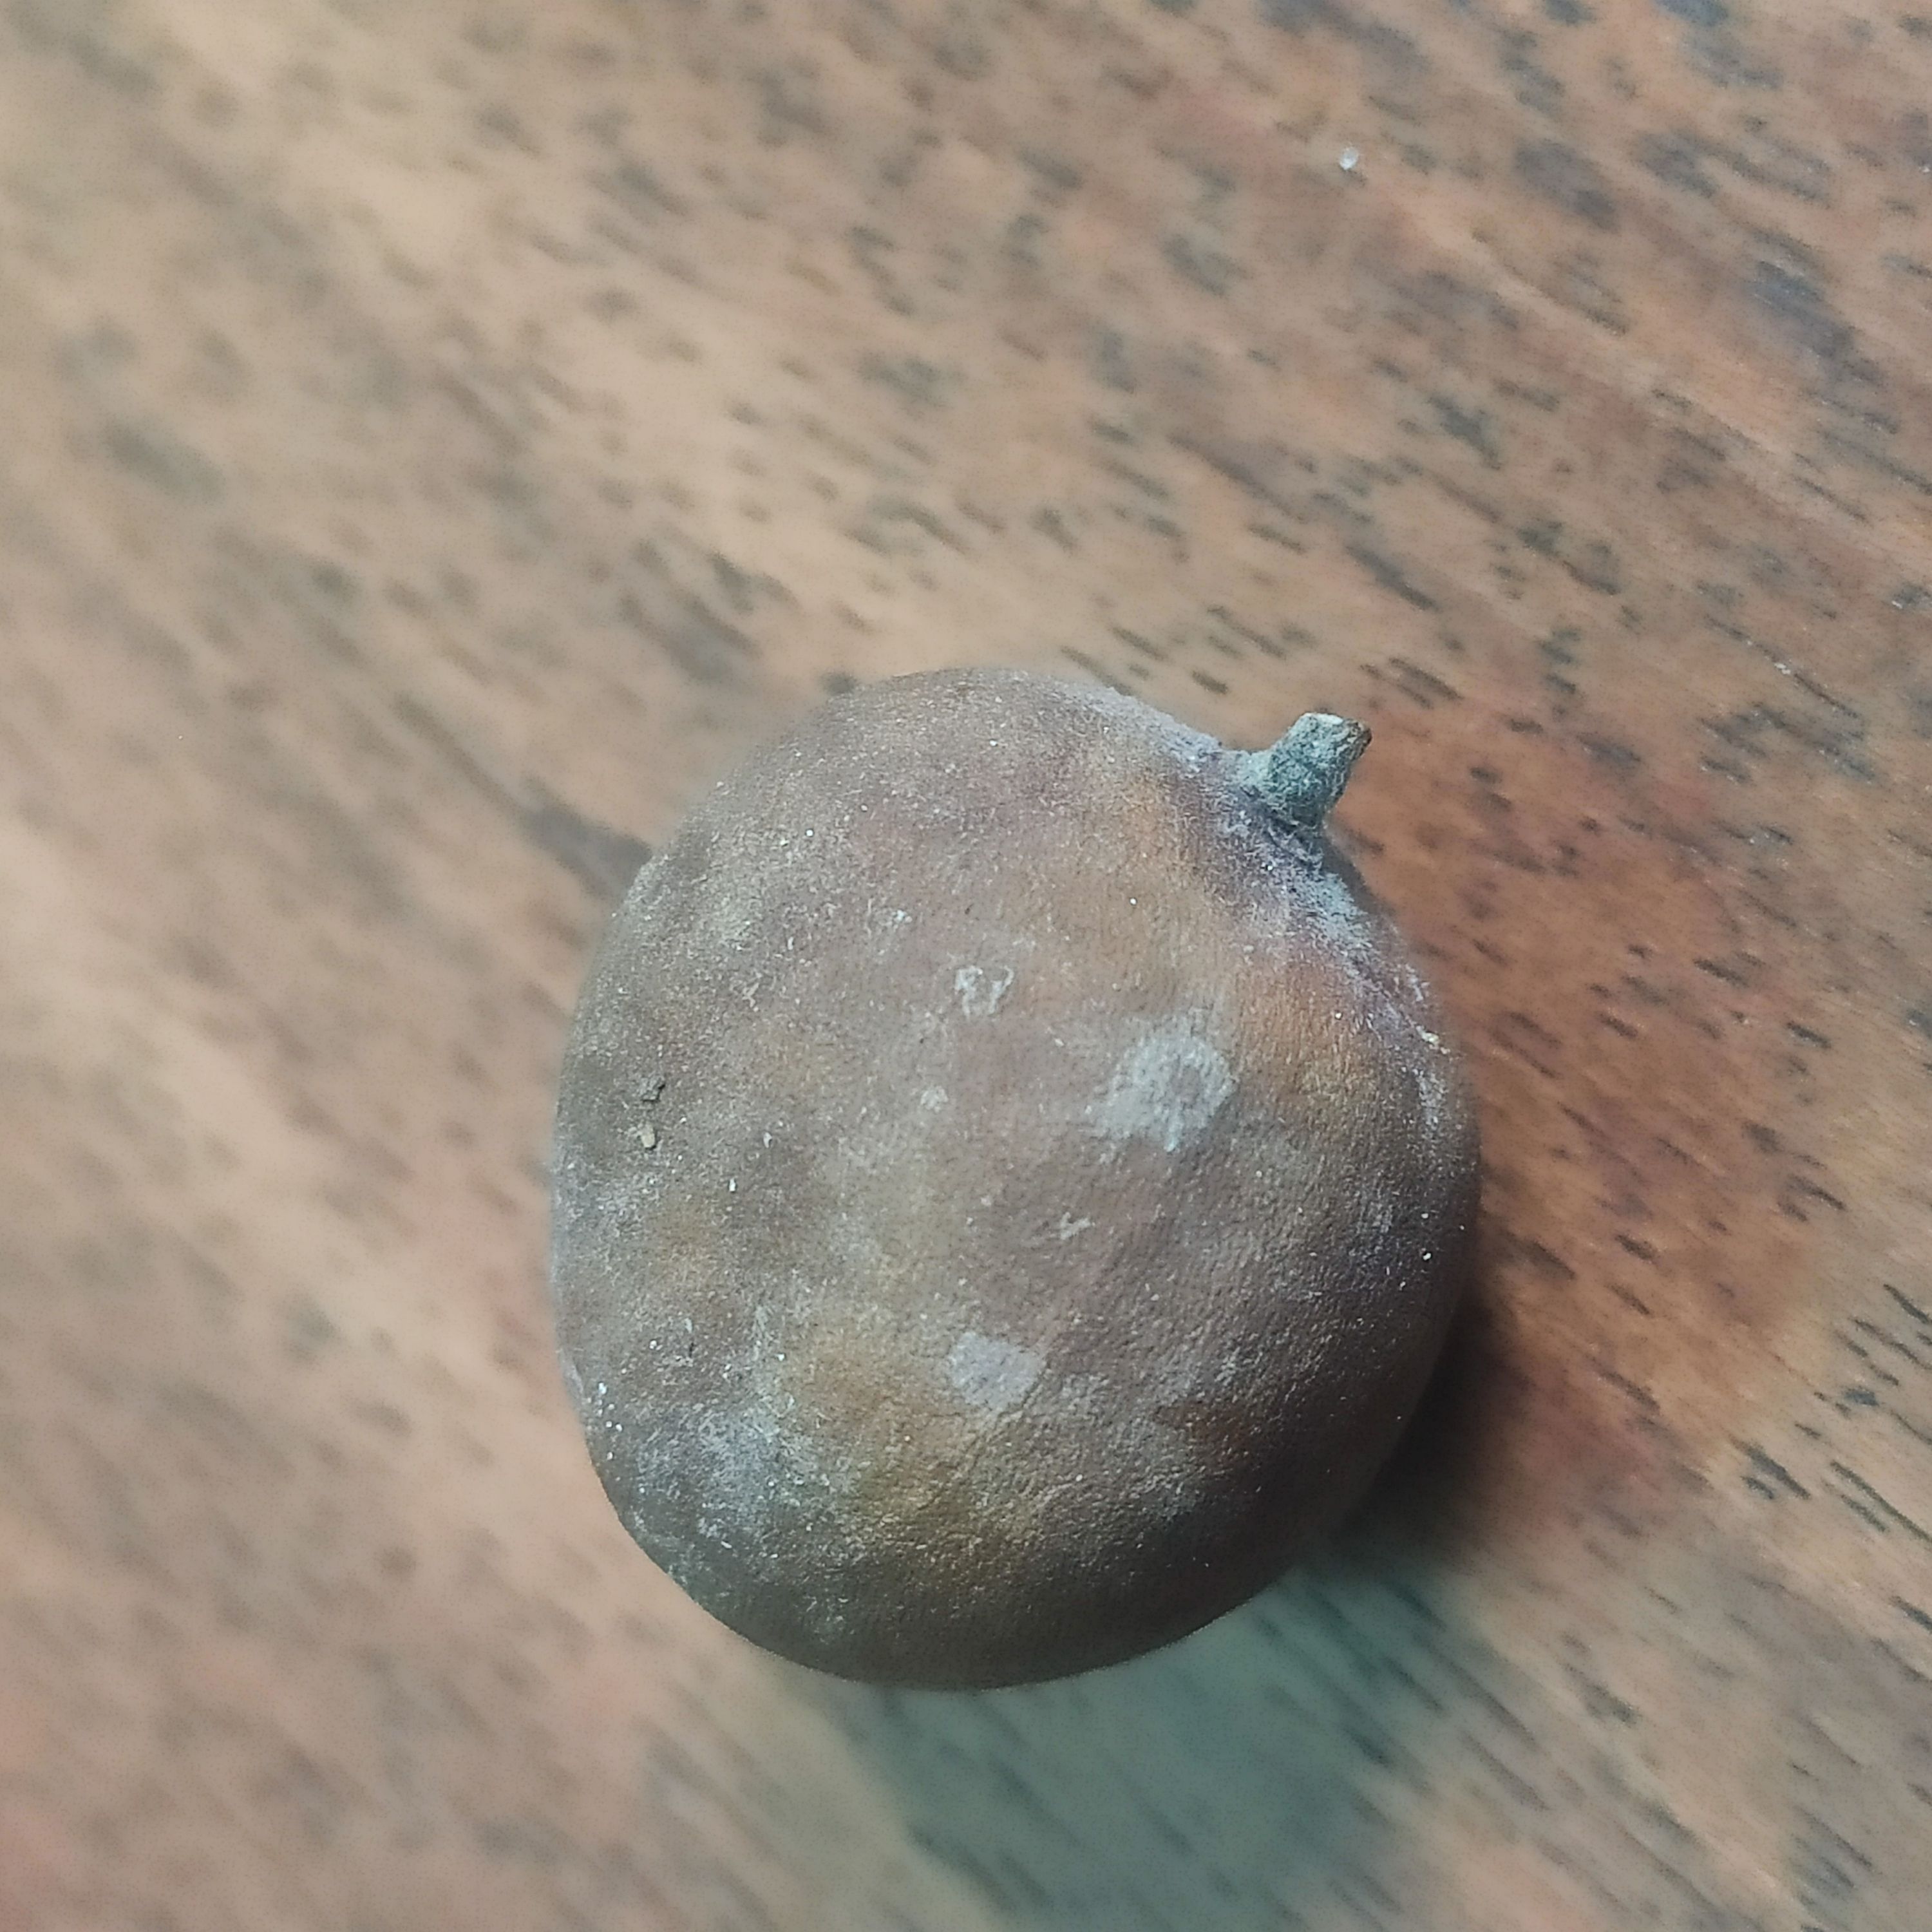
Fruit: burmese-grape
Grade: 3rd-grade